Dress boot

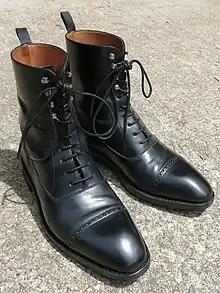
A pair of men's Balmoral boots

Dress boots are short leather boots typically worn by men. Built like dress shoes, but with uppers covering the ankle, versions of the boots are used as an alternative to these in bad weather or rough outdoor situation, and as a traditional option for day time formalwear.